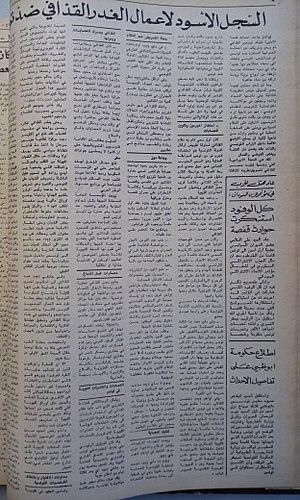
Assabah 1980